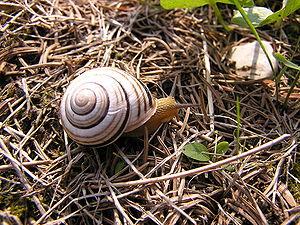
Cepaea vindobonensis est une espèce de mollusques gastéropodes de la famille des hélicidés.